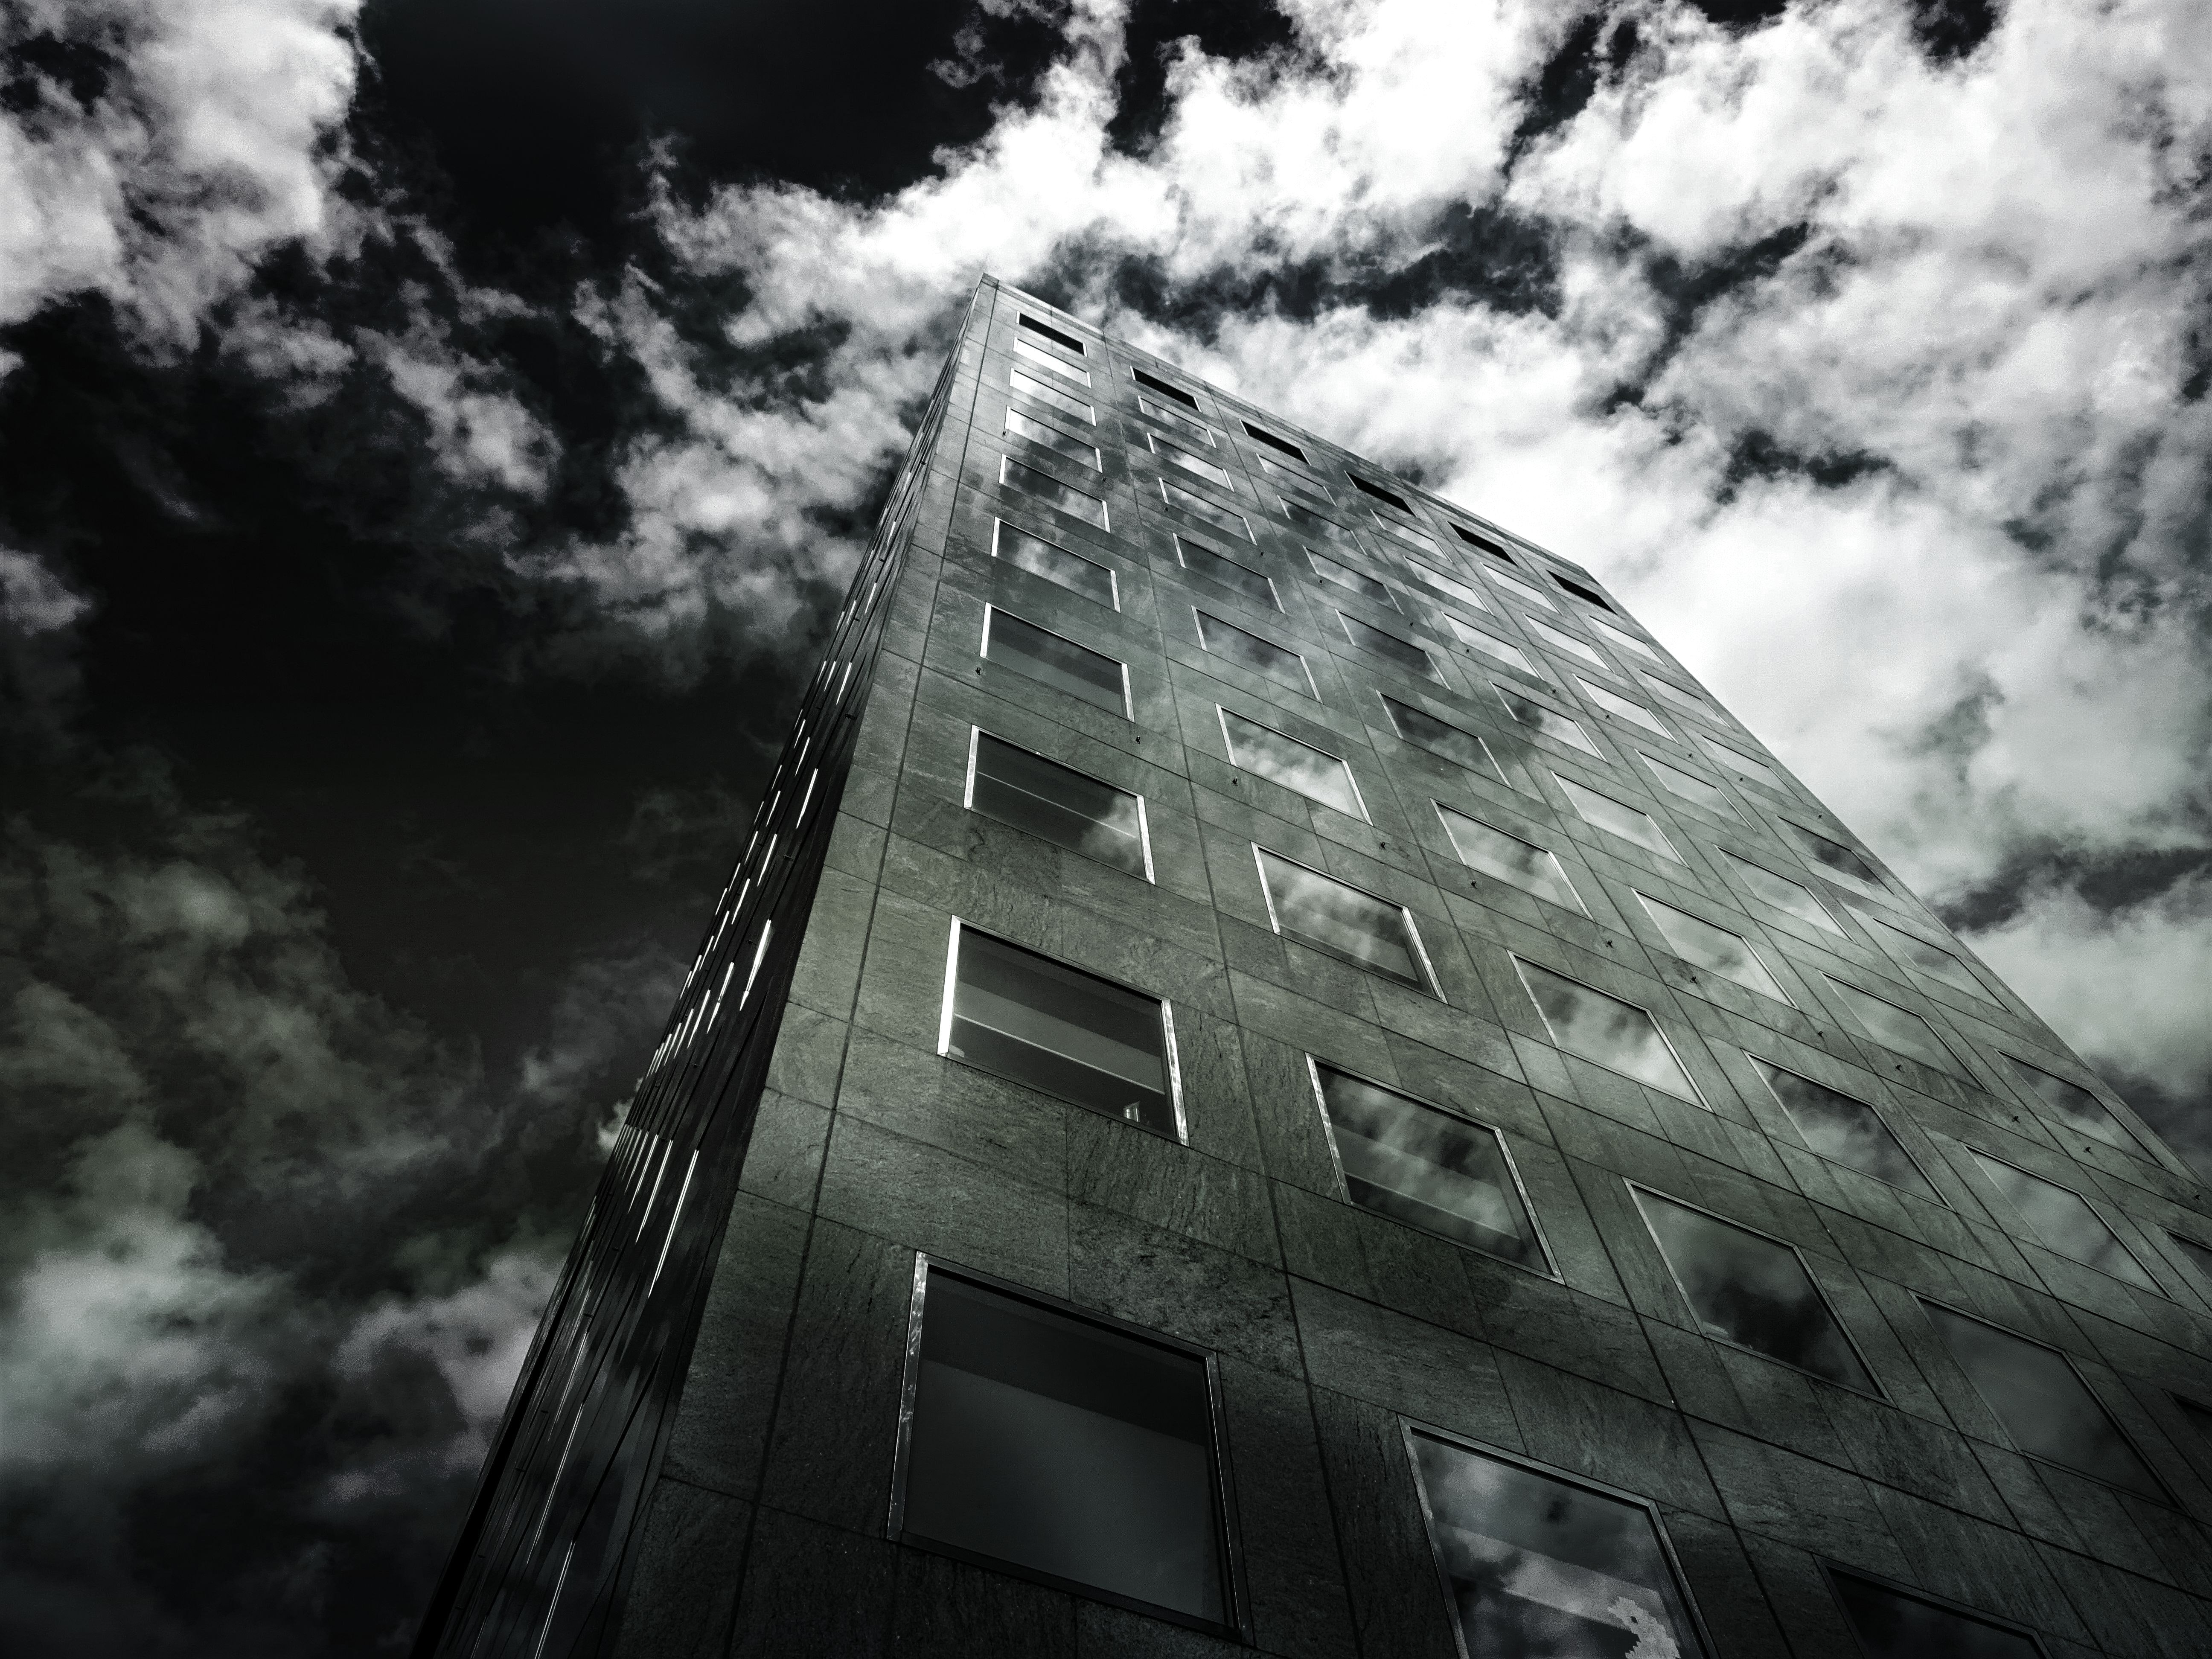
white, sky, black, black and white, architecture, monochrome, monochrome photography, cloud, daytime, urban area, building, skyscraper, photography, city, atmosphere, tower block, facade, stock photography, metropolitan area, tree, reflection, metropolis, tower, meteorological phenomenon, world, house, style, symmetry